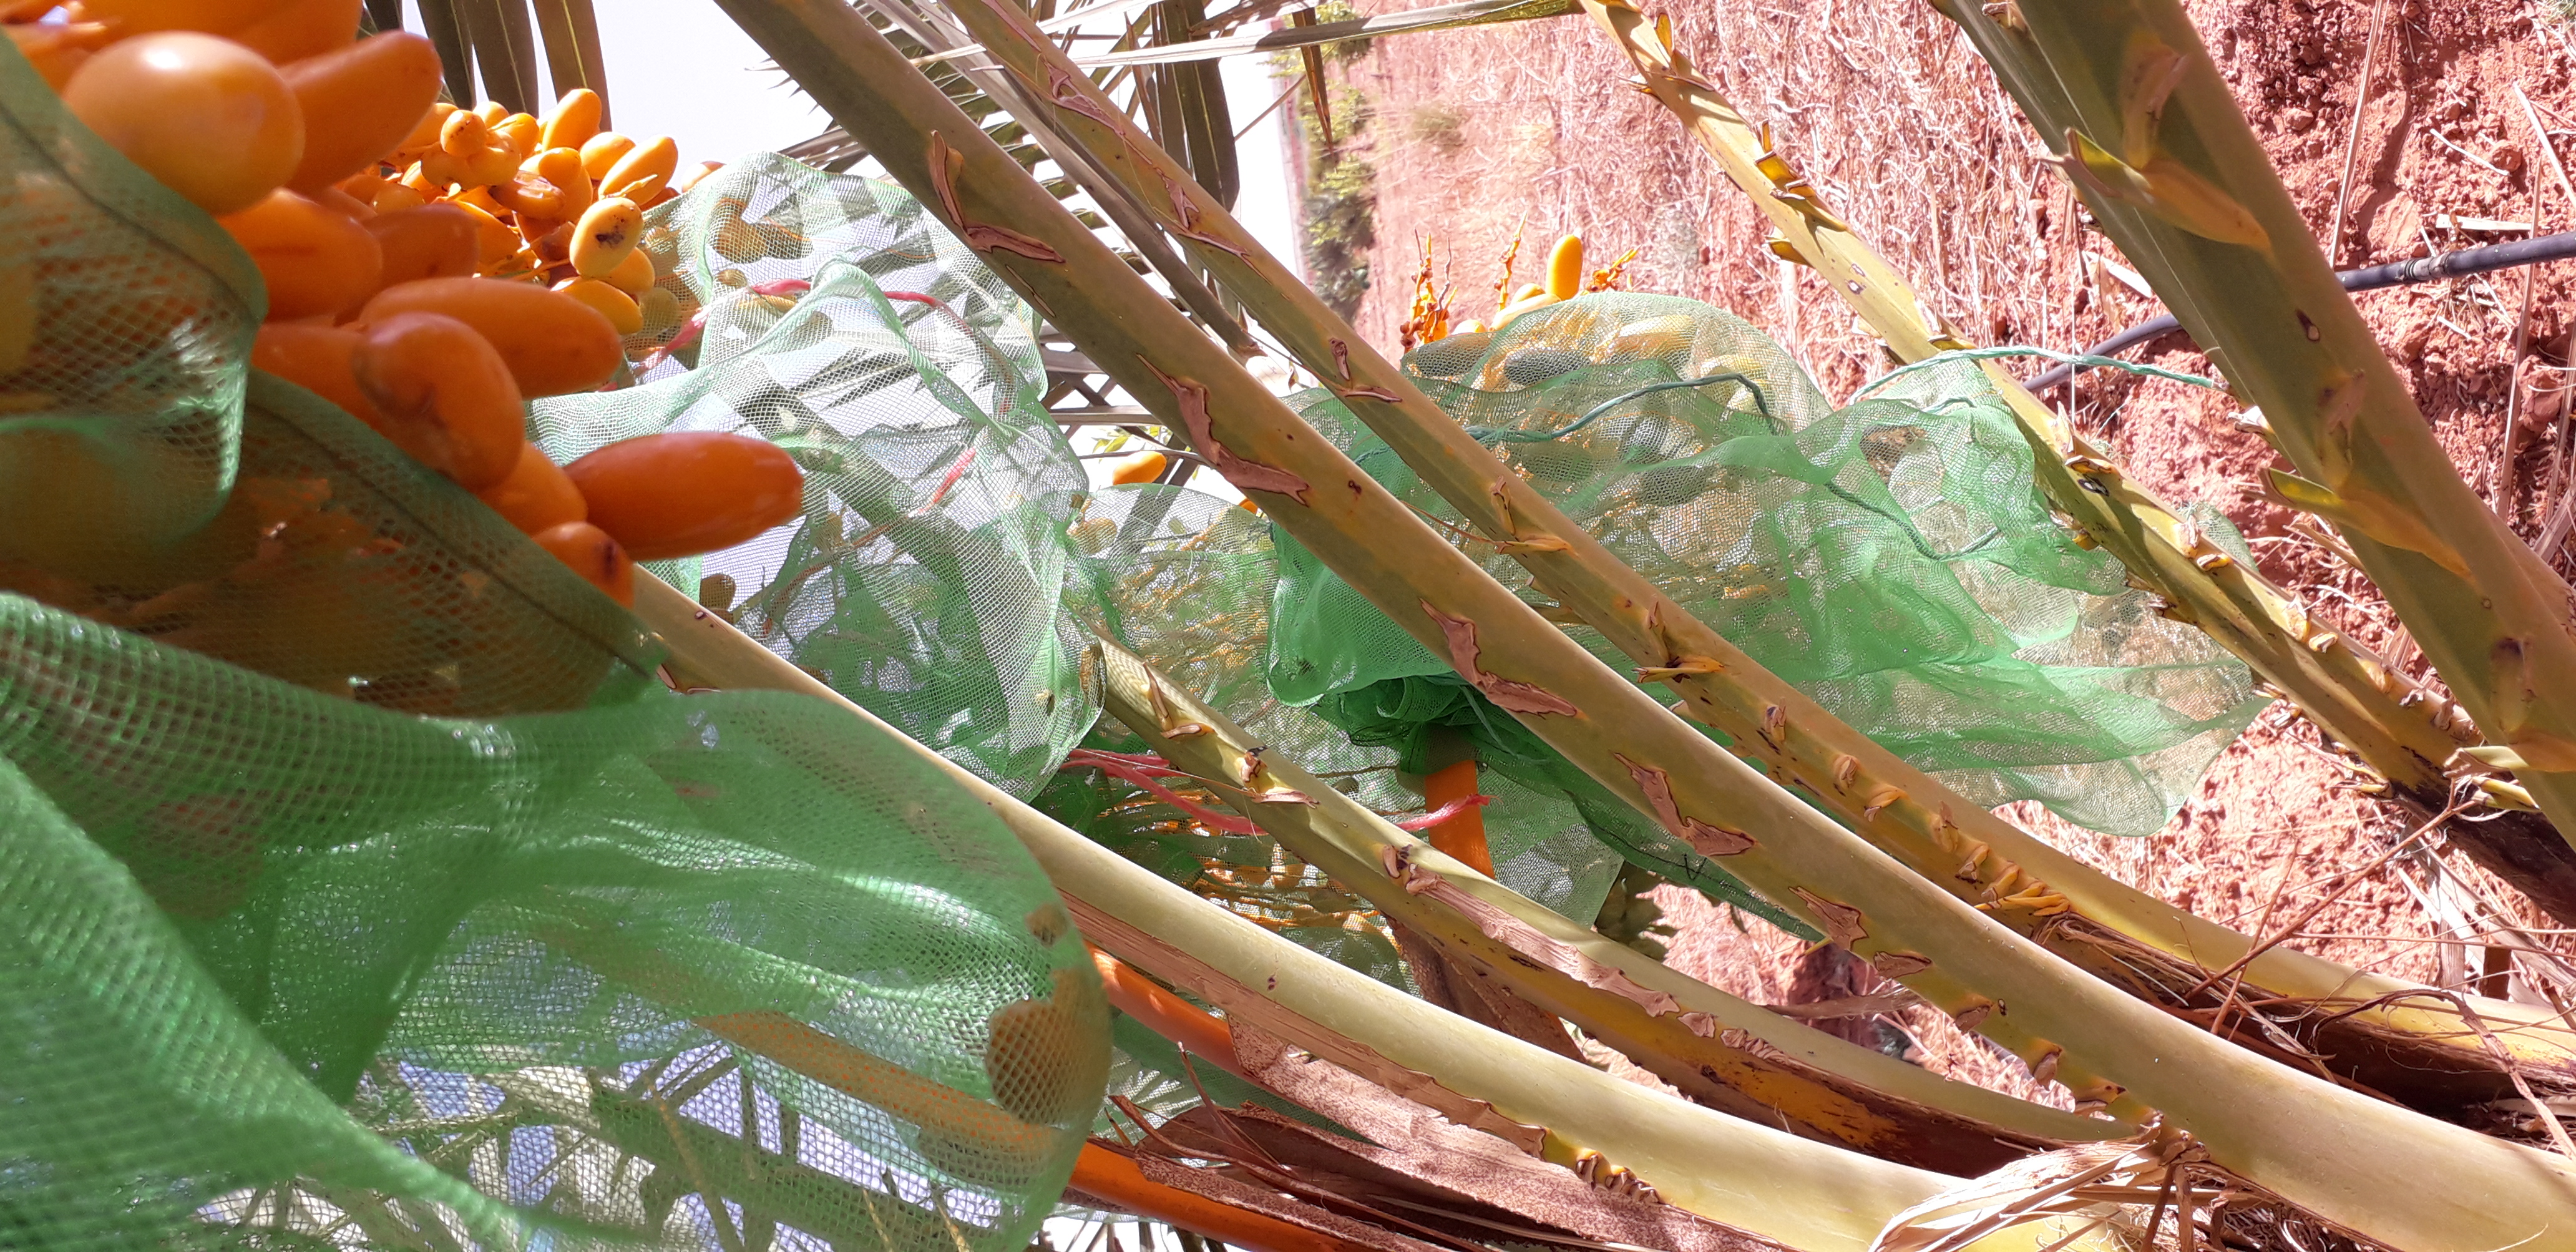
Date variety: kholt